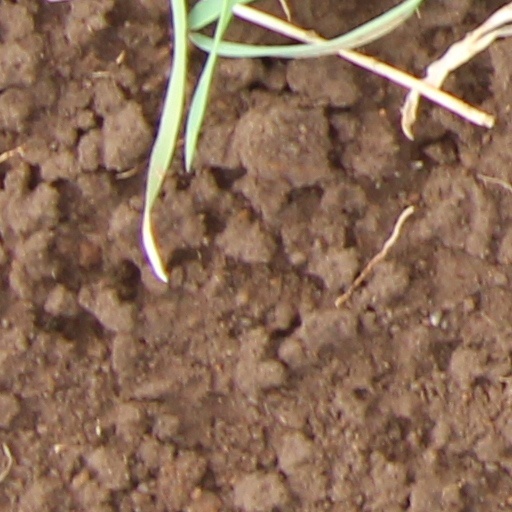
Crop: wheat